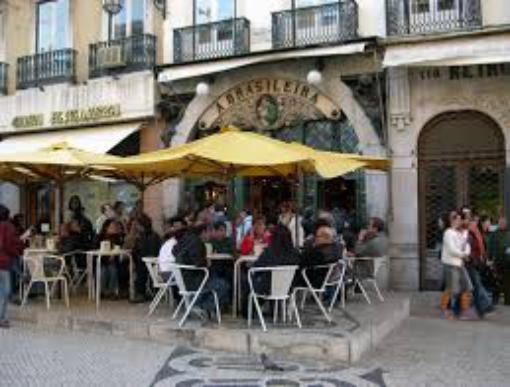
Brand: Cafe A Brasileira
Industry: Food